Viki (singer)

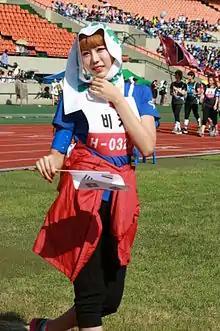
Viki in 2011

Kang Eun-hye (born March 28, 1988), better known by her stage name Viki, or Baek Da-eun is a South Korean singer and actress. She is a former member of the South Korean girl group Dal Shabet.